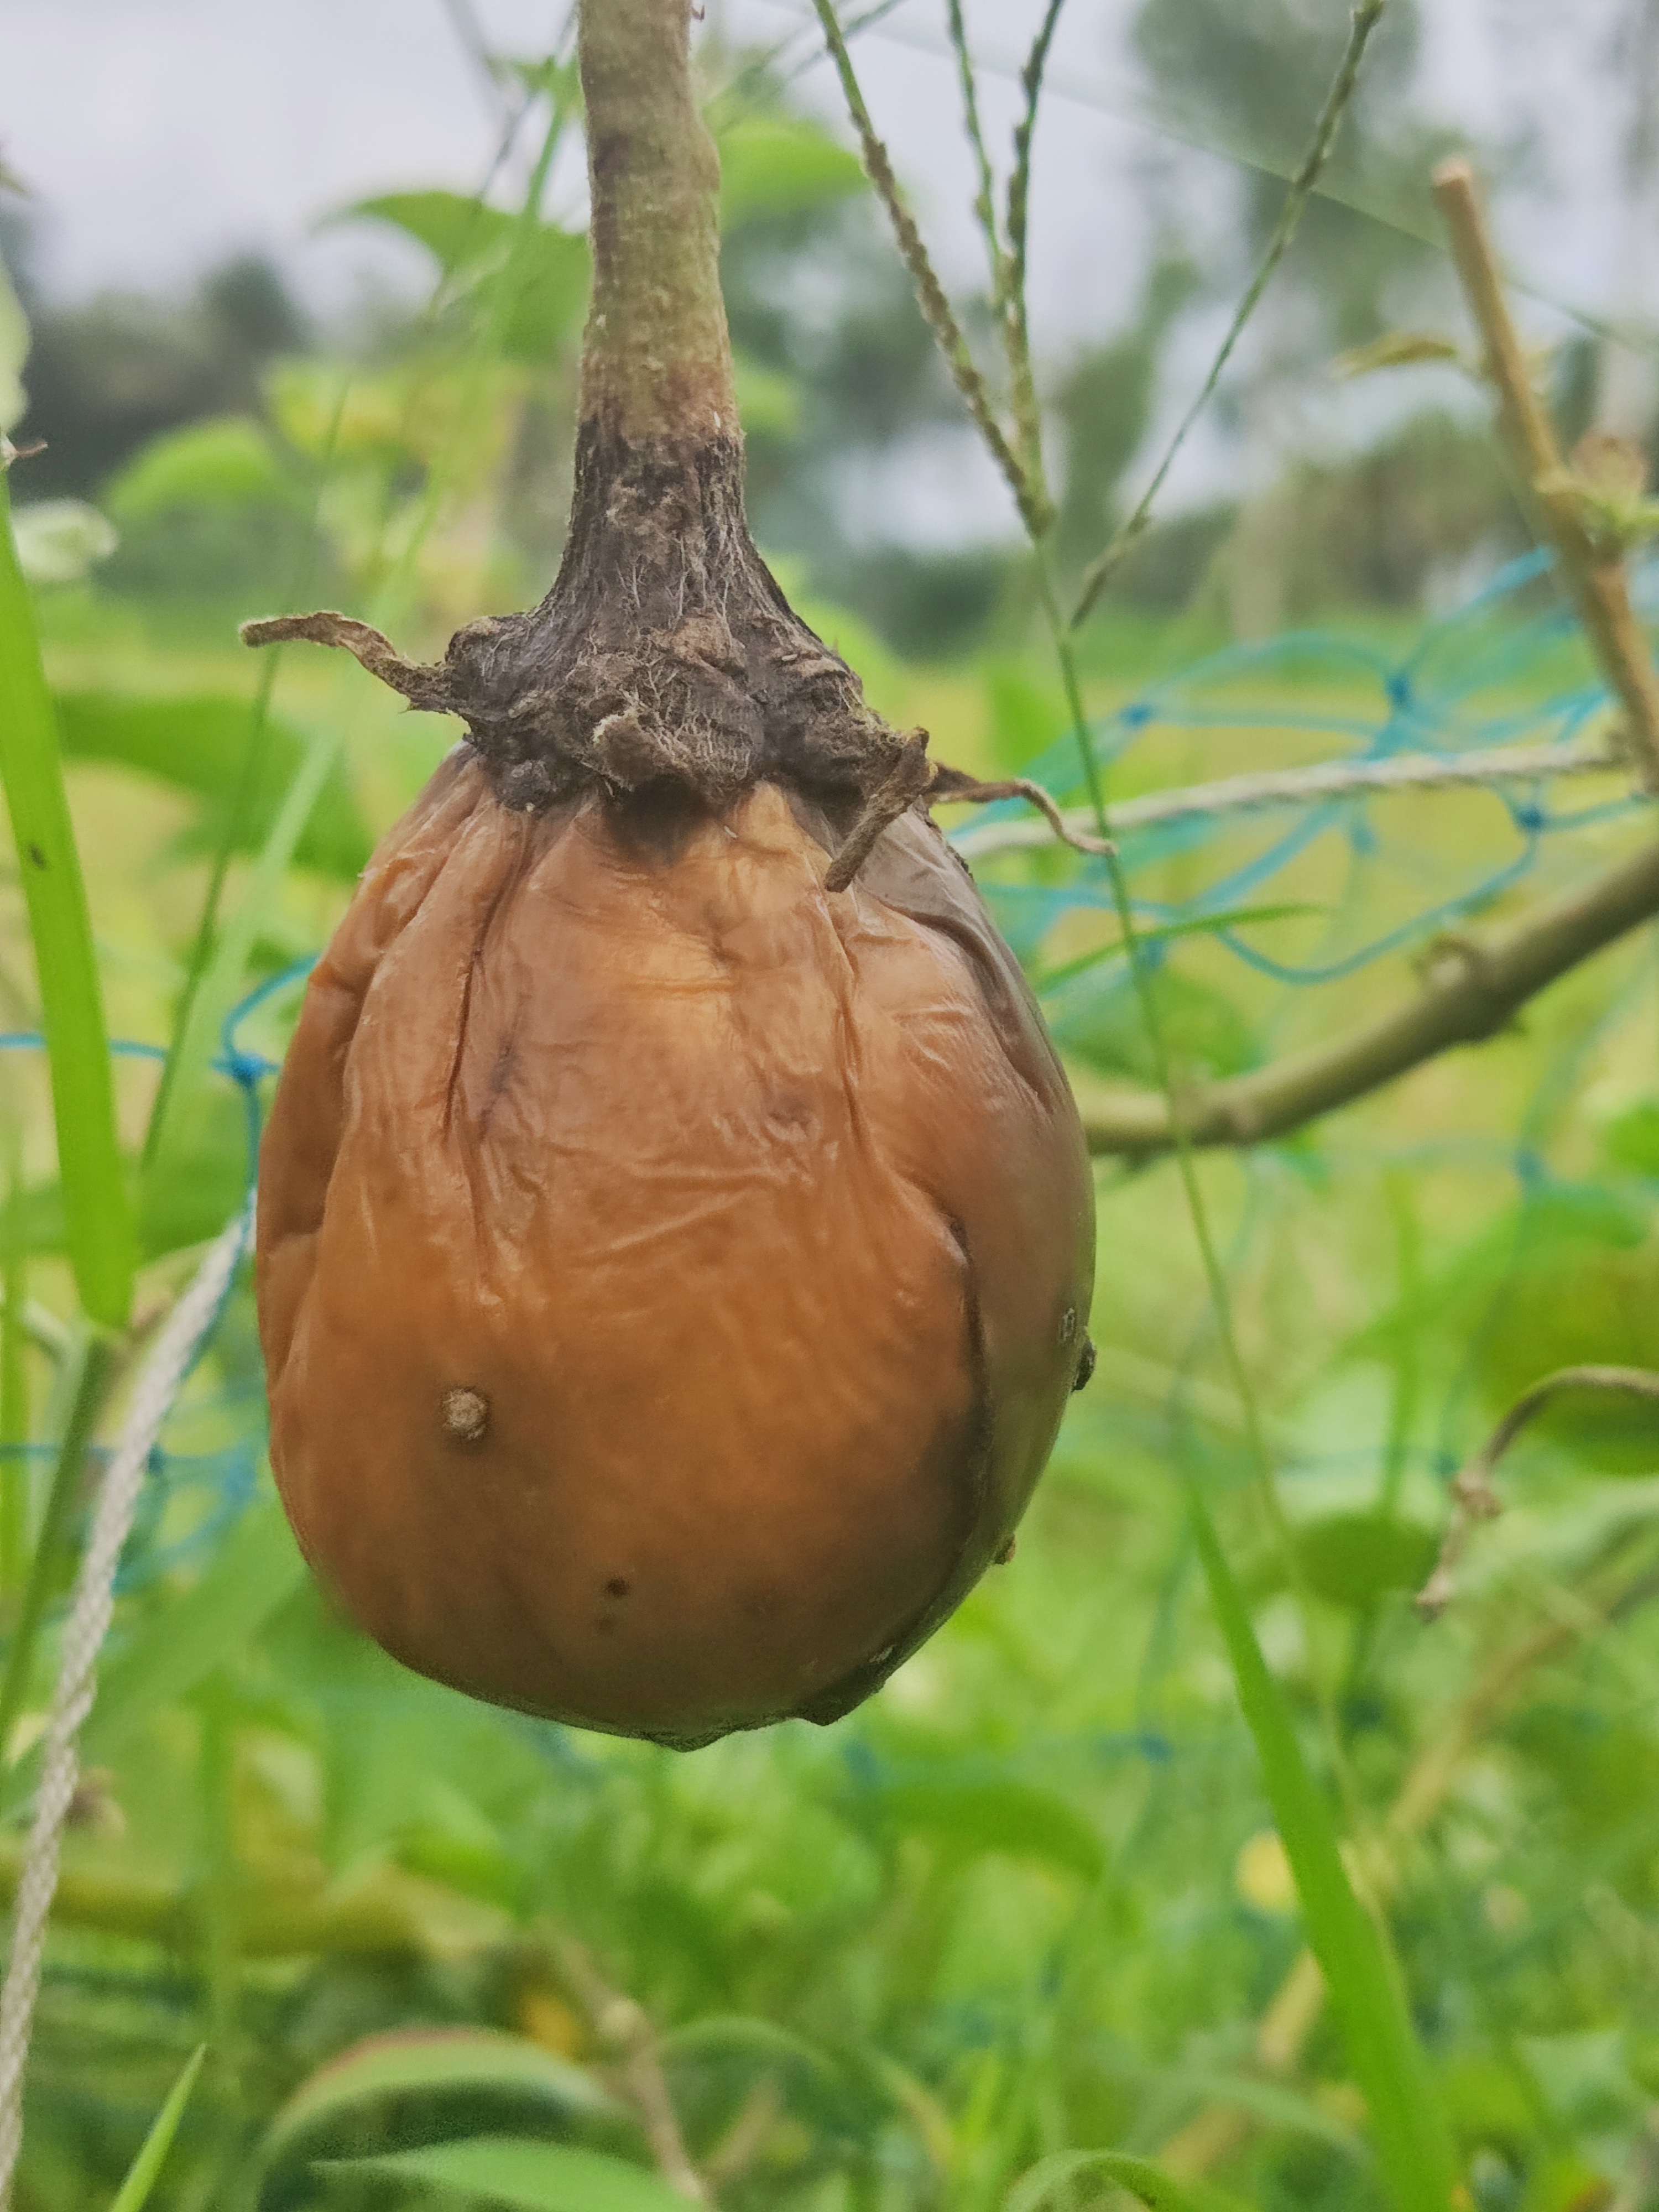
Label: Wet Rot